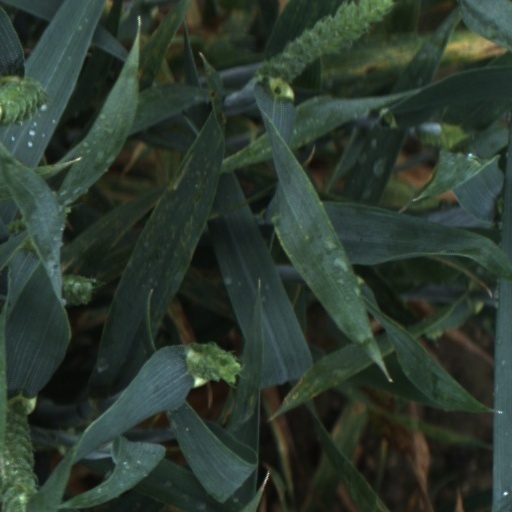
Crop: wheat